Castle Dome Mountains

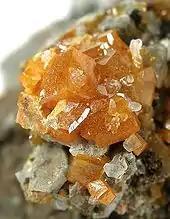
Wulfenite specimen from the old Hull Mine, Castle Dome mining district

The Castle Dome mining district is one of Yuma County's oldest and most productive mining locations. Its proximity to the Colorado River and relatively low rates of freight at the time permitted the mining of even low grades of ore which wouldn't have been profitable at other locations. In addition to silver and lead, the area is rich in numerous other minerals, including zinc, copper, gold, and many others. Total production from the Castle Dome mines included of lead, of silver, of zinc, of copper, of gold, and of placer gold production, mostly prior to 1900.